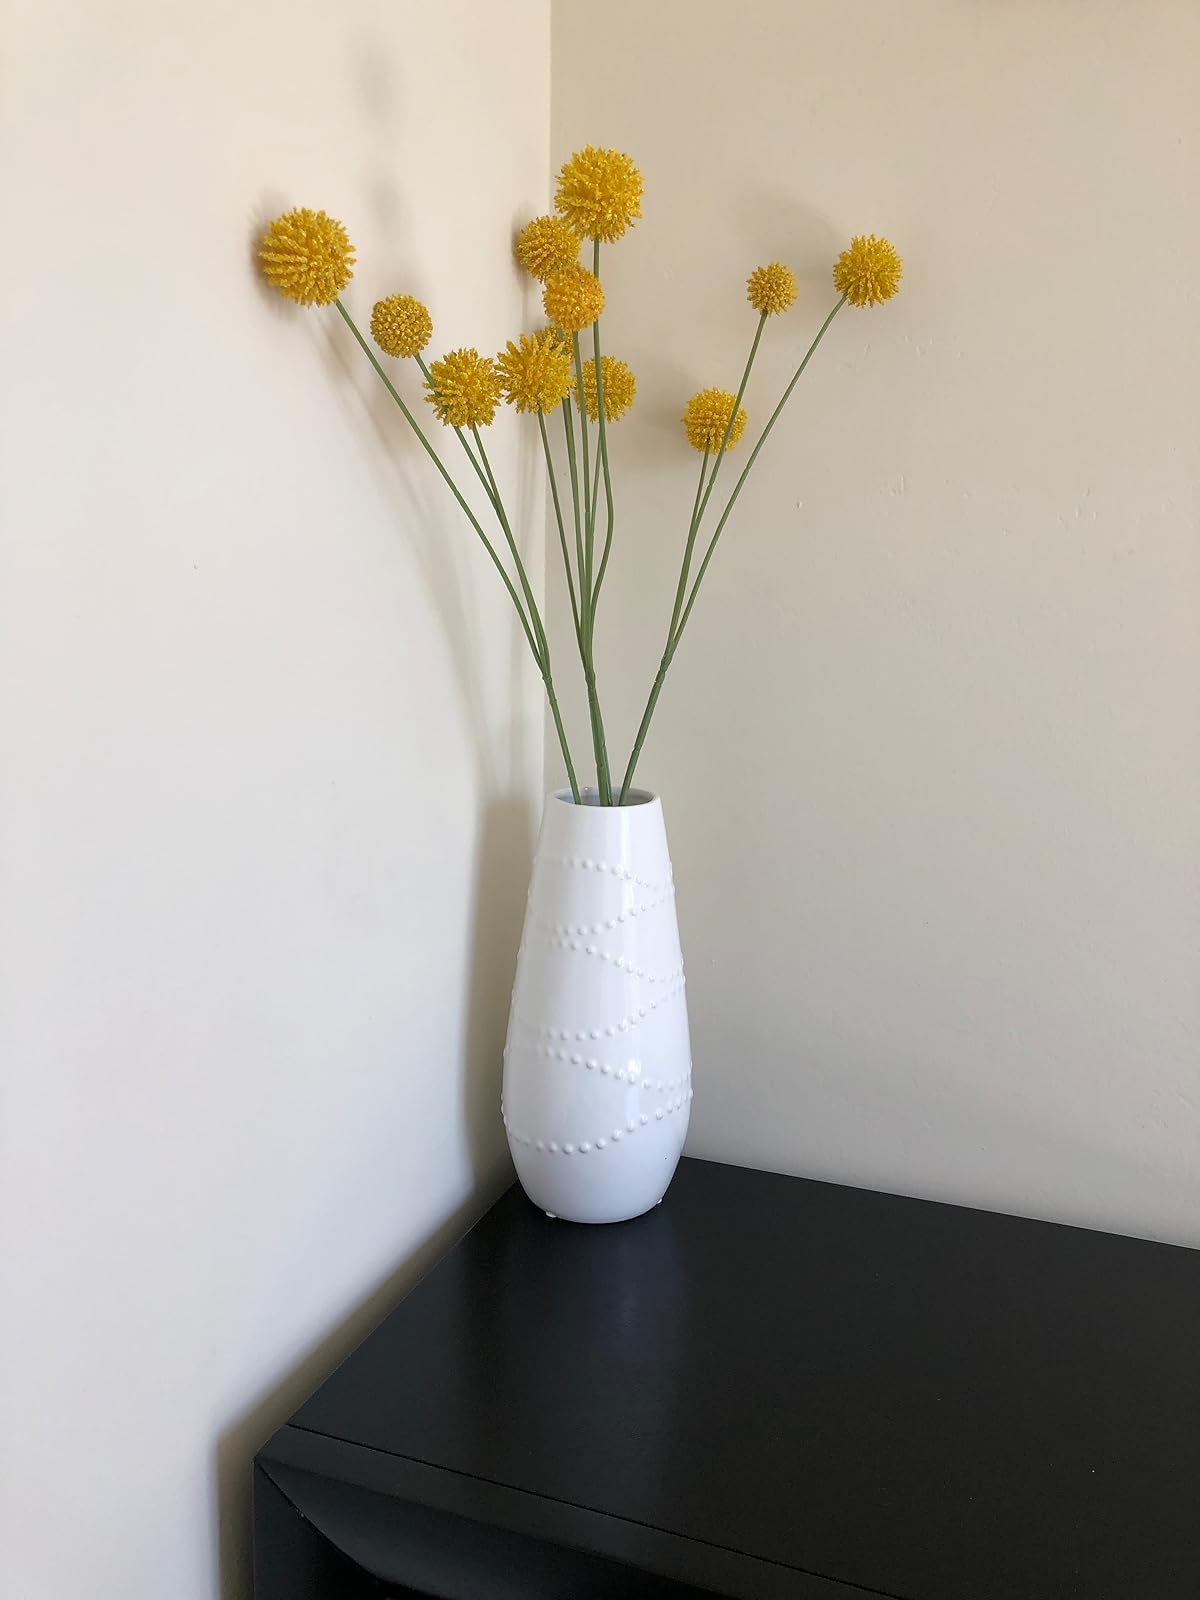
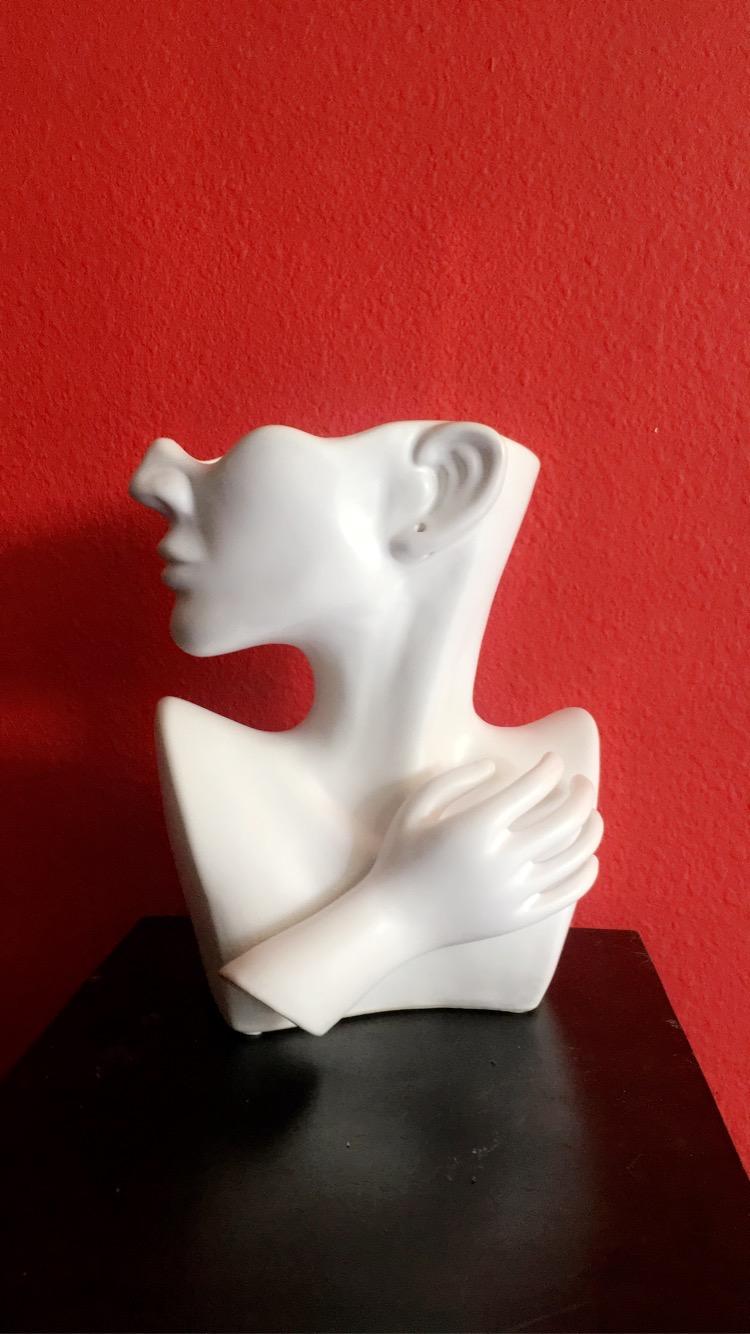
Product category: vase
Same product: no